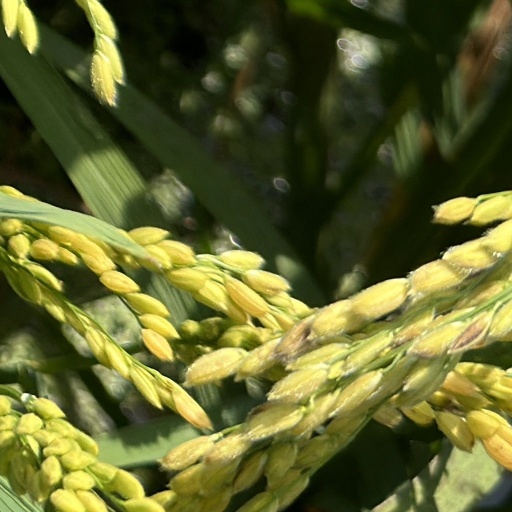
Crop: rice